Mount Merapi

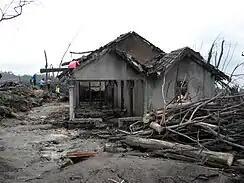
Destroyed house in Cangkringan Village after the 2010 eruptions

In late October, the Center for Volcanology and Geological Hazard Mitigation, Geological Agency (CVGHM), ("Indonesian language"—Pusat Vulkanologi & Mitigasi Bencana Geologi, Badan Geologi-PVMBG), reported that a pattern of increasing seismicity from Merapi had begun to emerge in early September.